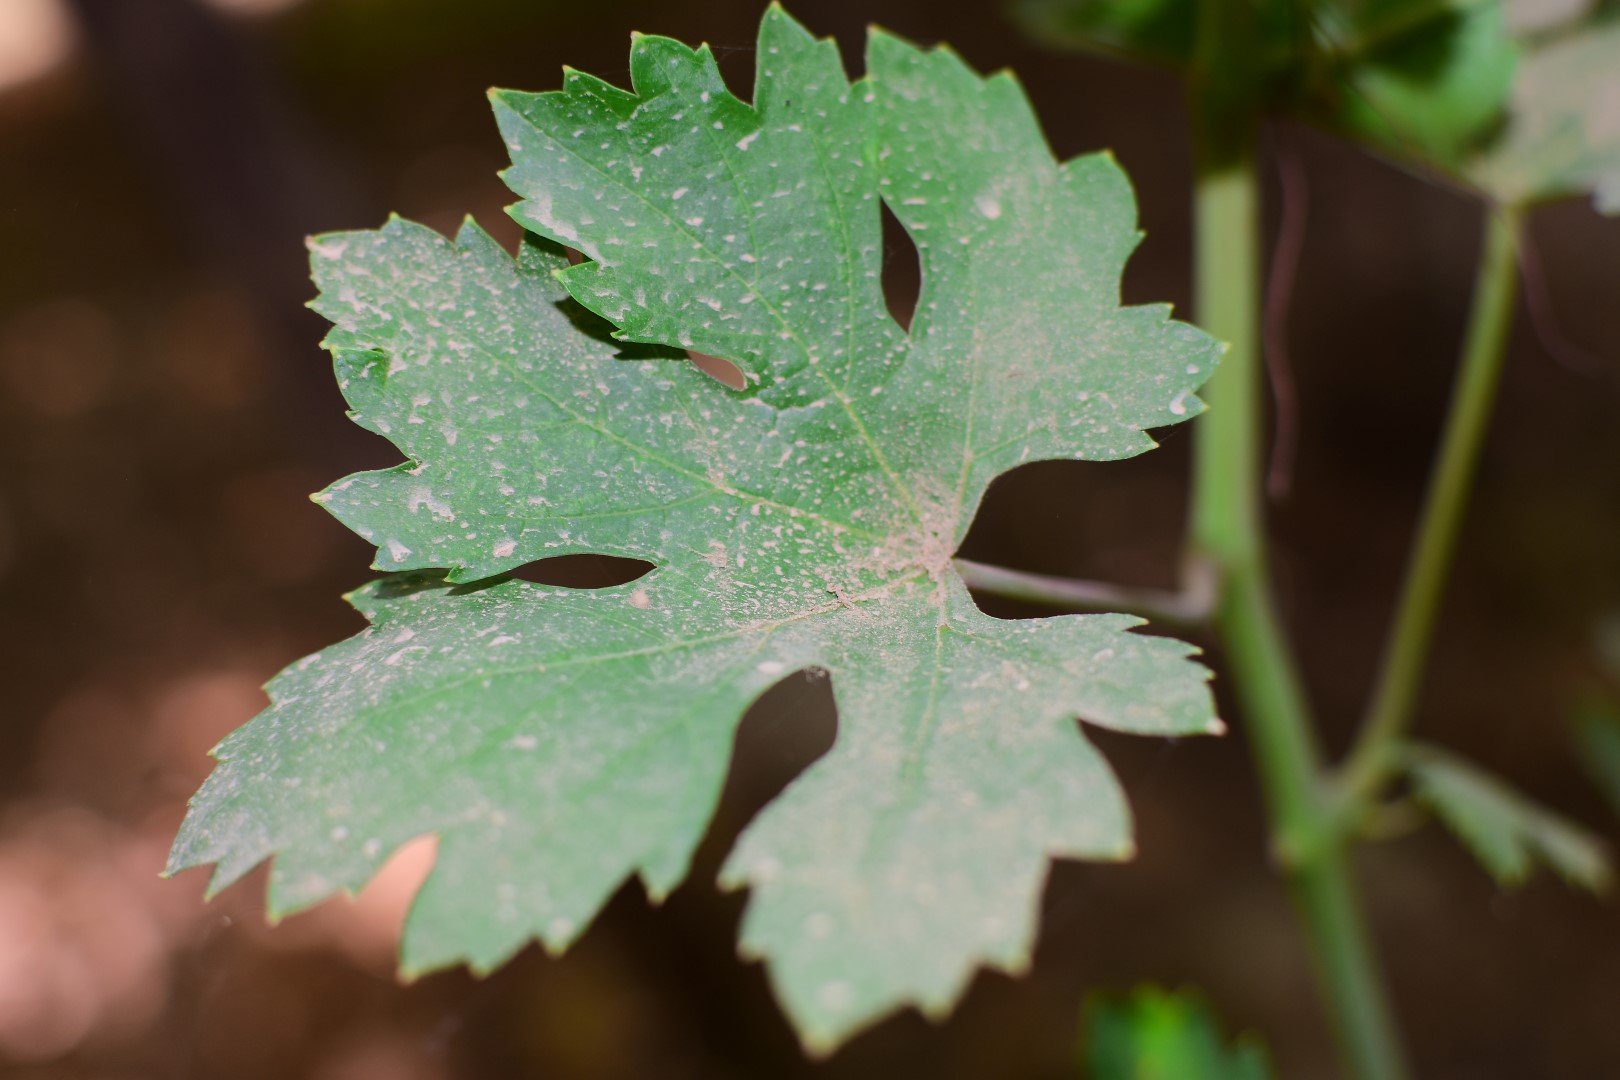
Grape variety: Riasi